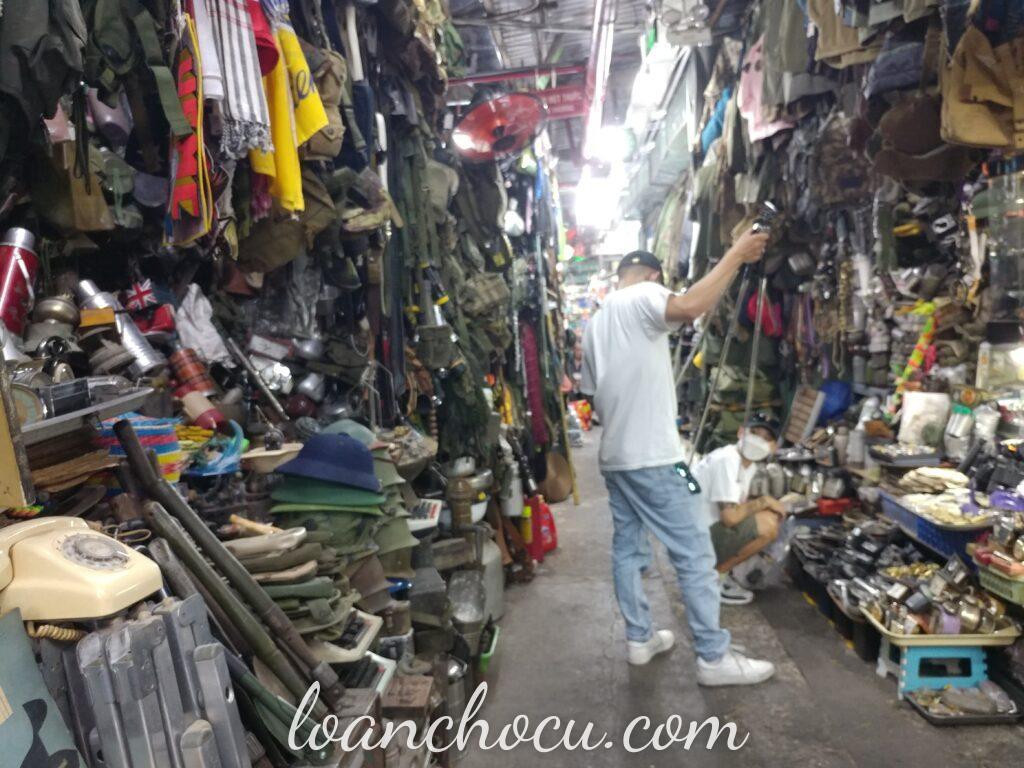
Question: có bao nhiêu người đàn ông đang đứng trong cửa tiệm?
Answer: có hai người đàn ông đang đứng trong cửa tiệm